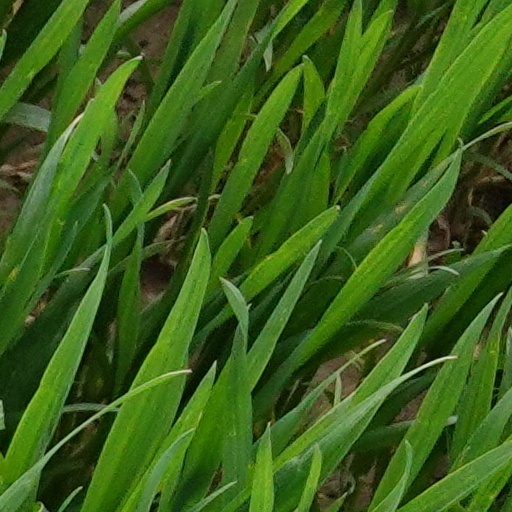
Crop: wheat